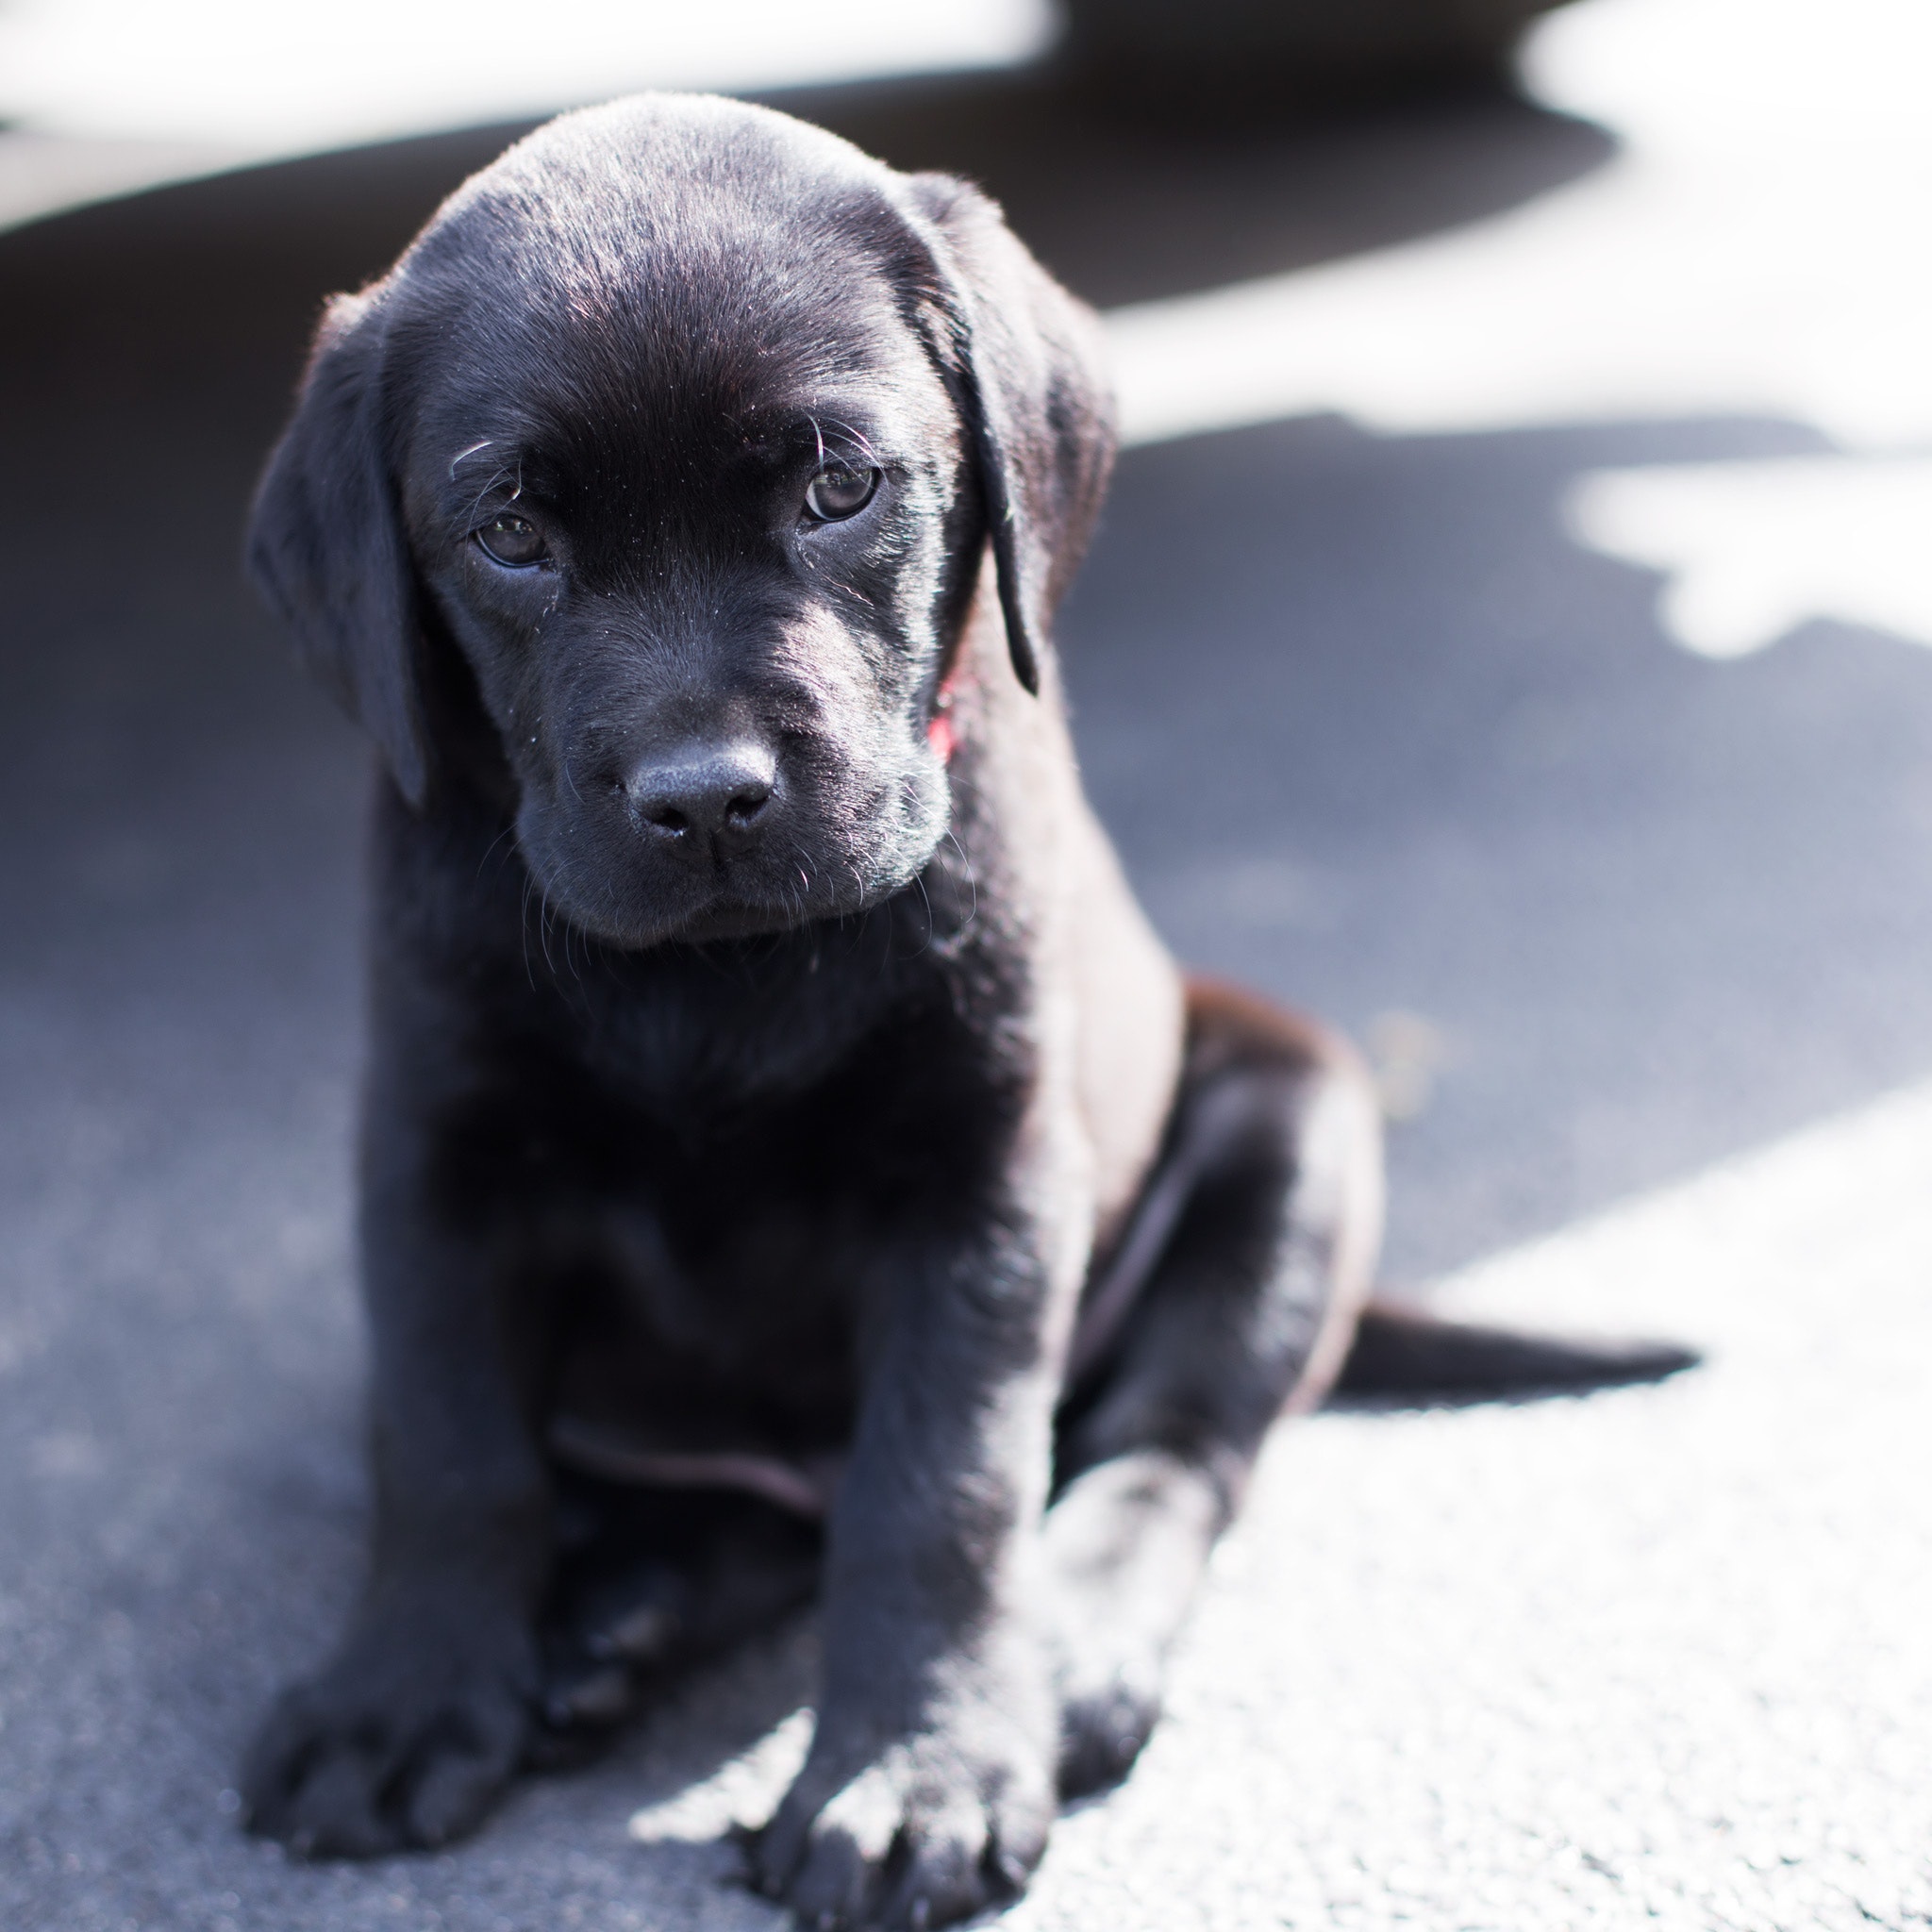
dog, vertebrate, canidae, dog breed, mammal, labrador retriever, puppy, Beagador, carnivore, snout, sporting group, retriever, companion dog, cane corso, borador, pointing breed, fawn, whiskers